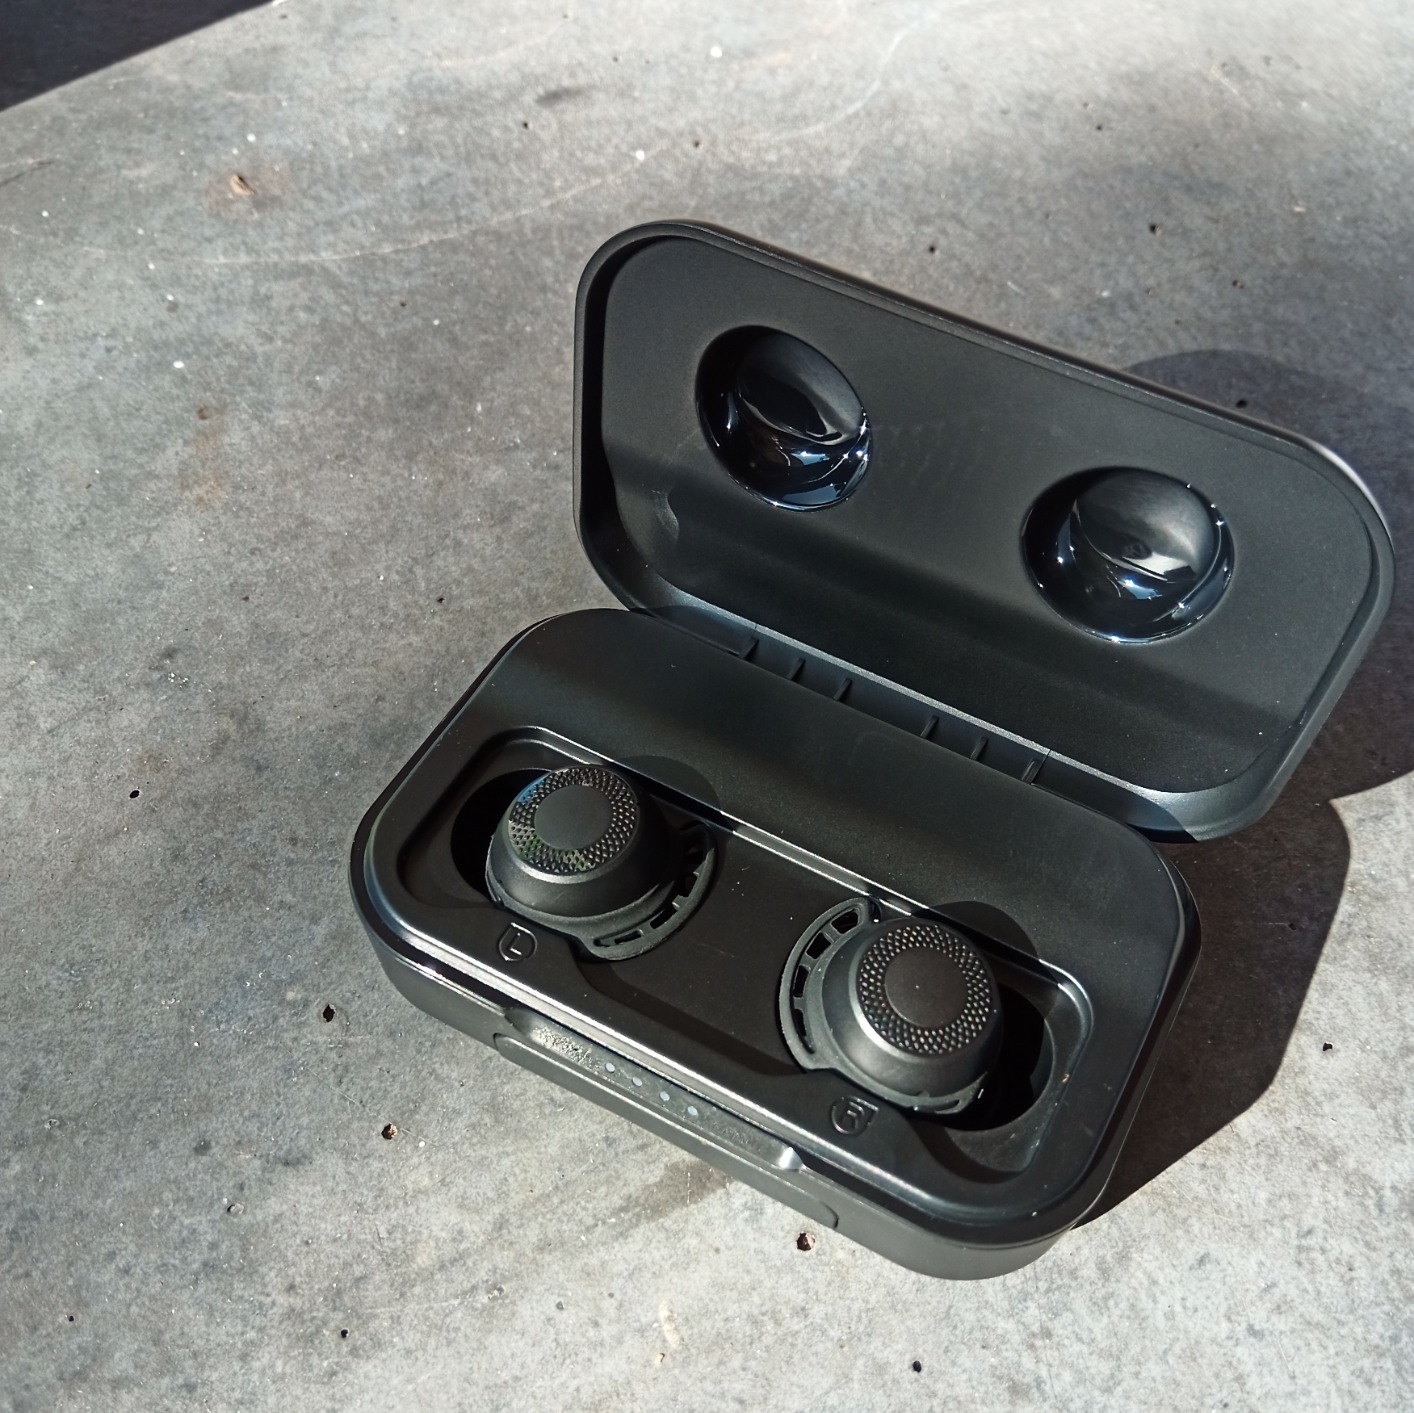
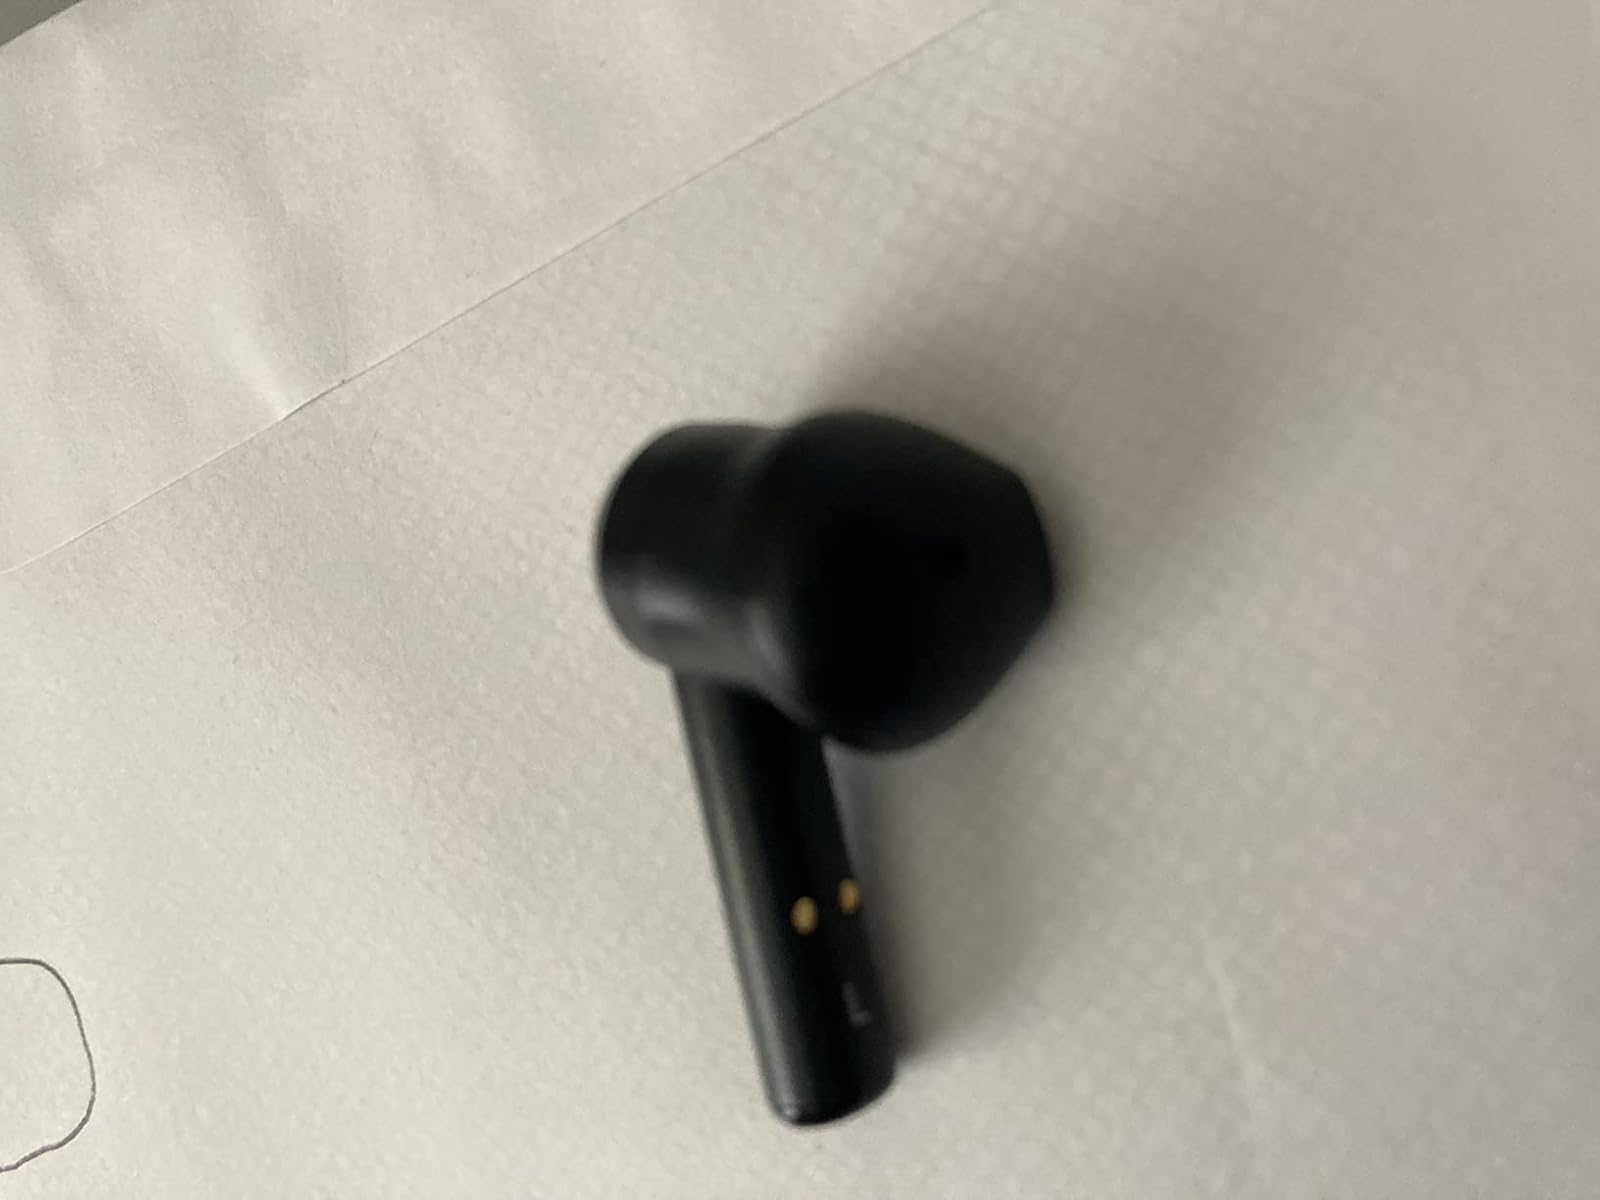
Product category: earbuds
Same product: no